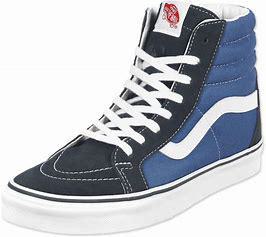
Brand: Vans
Model: Skate